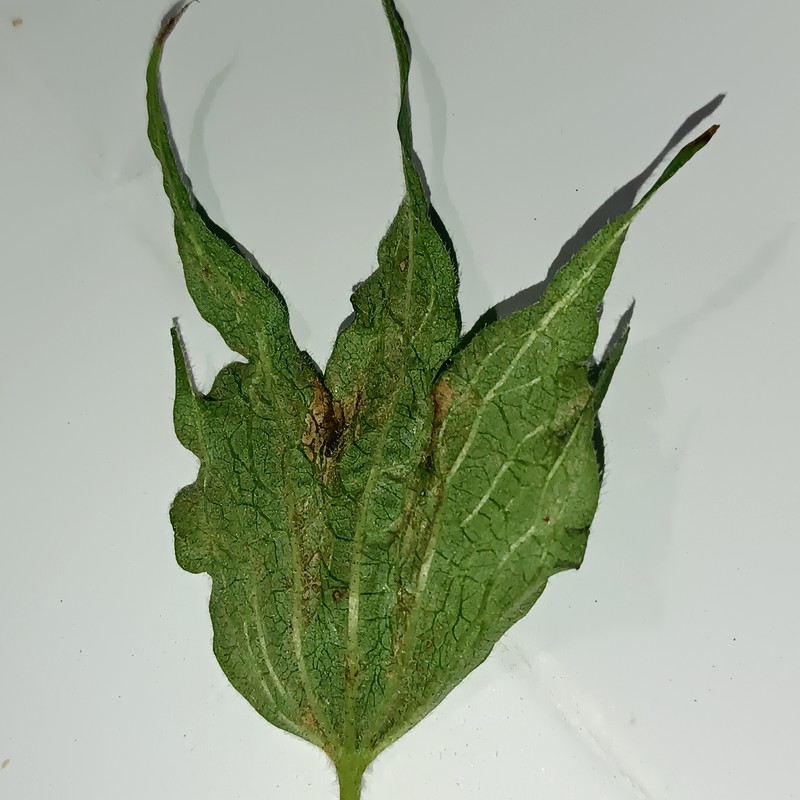
Label: Herbicide Growth Damage